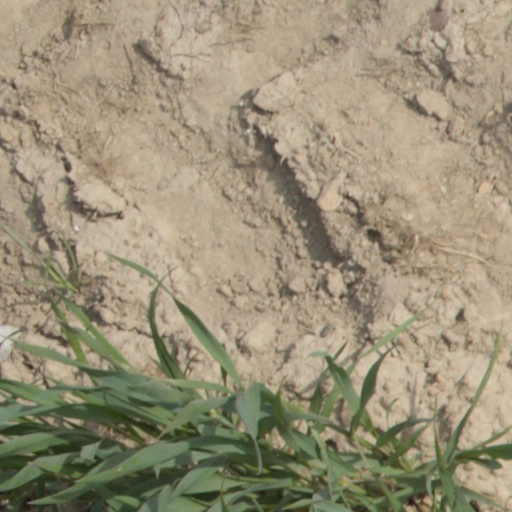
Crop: wheat